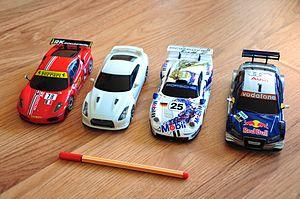
Les Mini-Z sont des voitures radio-commandées à l'échelle 1:28 créées et fabriquées par la société japonaise Kyosho. Bien qu'à première vue on pourrait les prendre pour de simples jouets par l'apparence « plastique » du châssis, il s'agit d'une catégorie du modélisme auto à part entière, et même une des catégories les moins onéreuses. La voiture est le plus souvent livrée en kit RTR avec sa radiocommande basique, et il ne manque plus qu'à rajouter des piles ou accumulateurs pour la faire rouler.